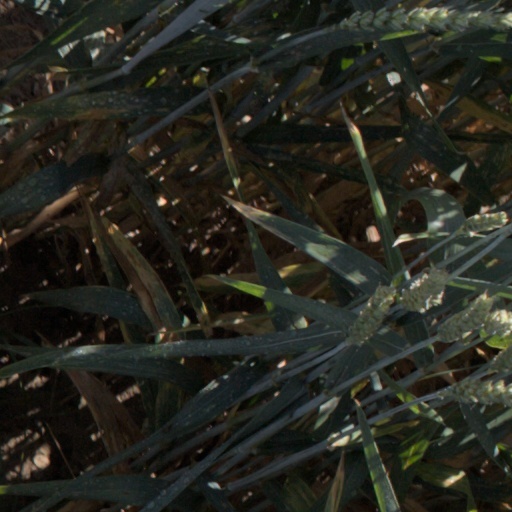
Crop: wheat